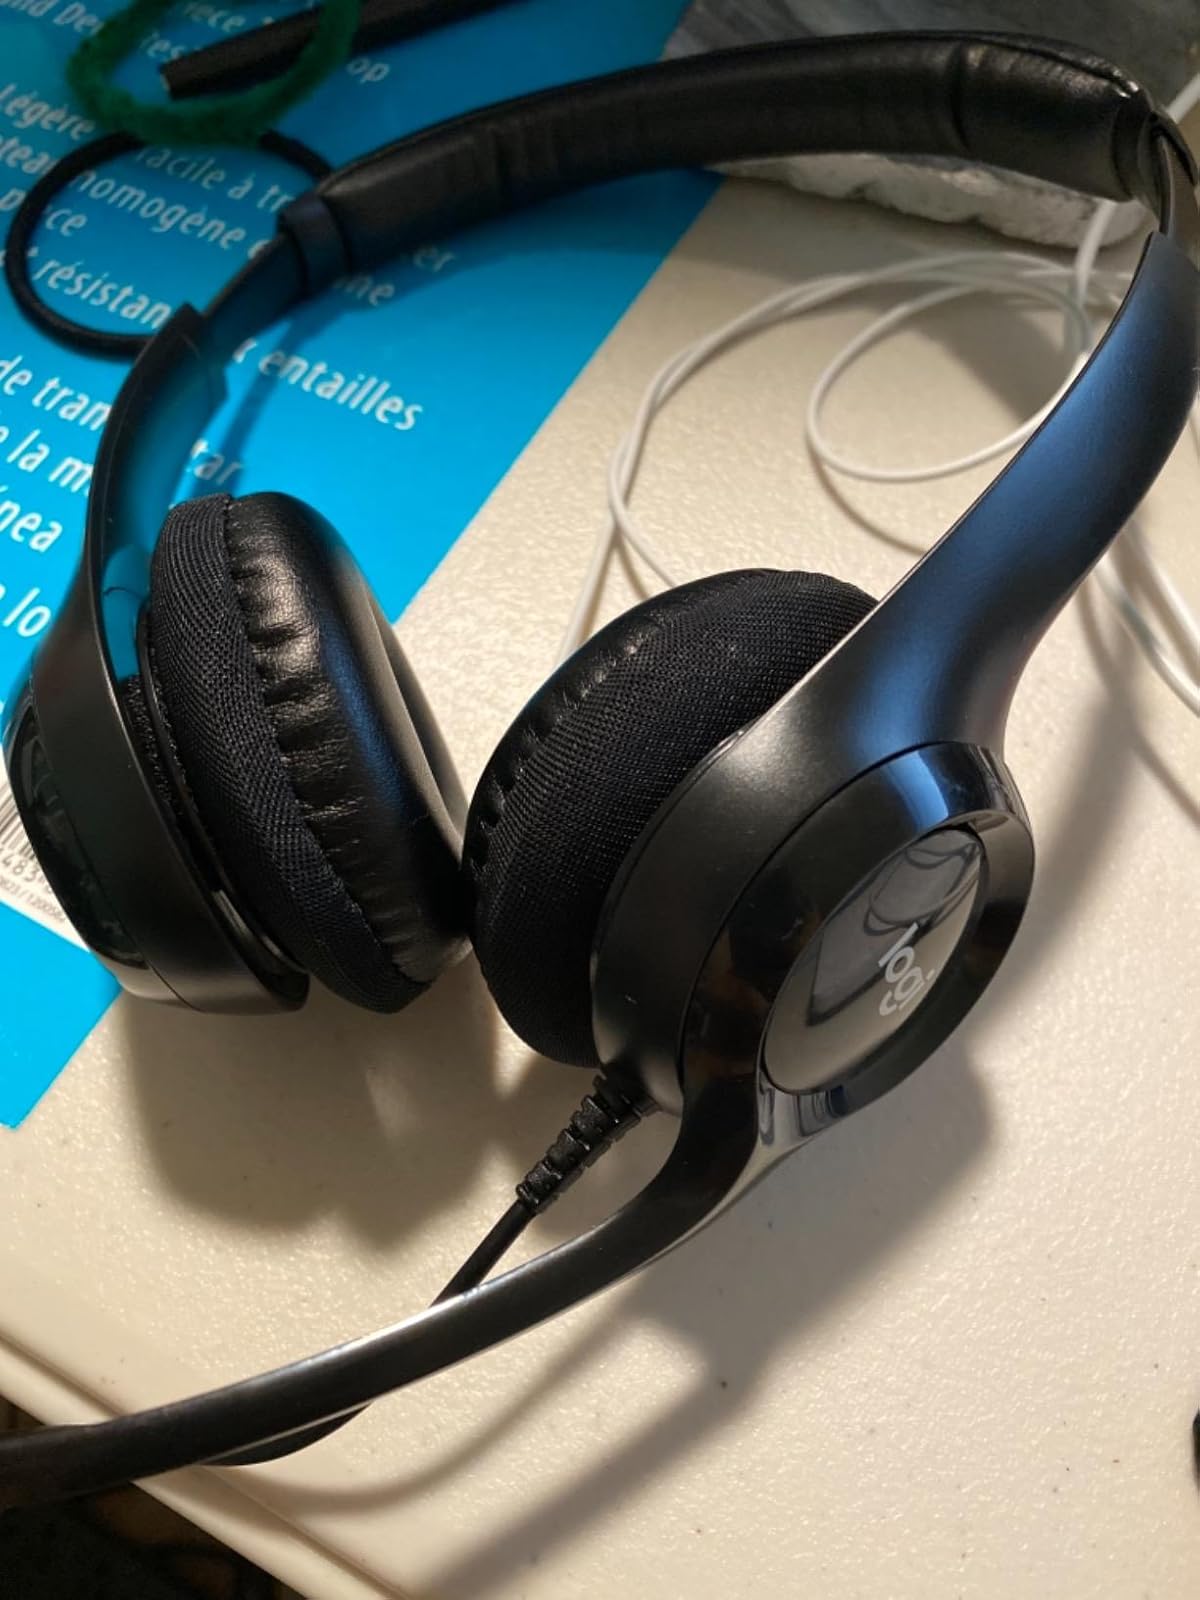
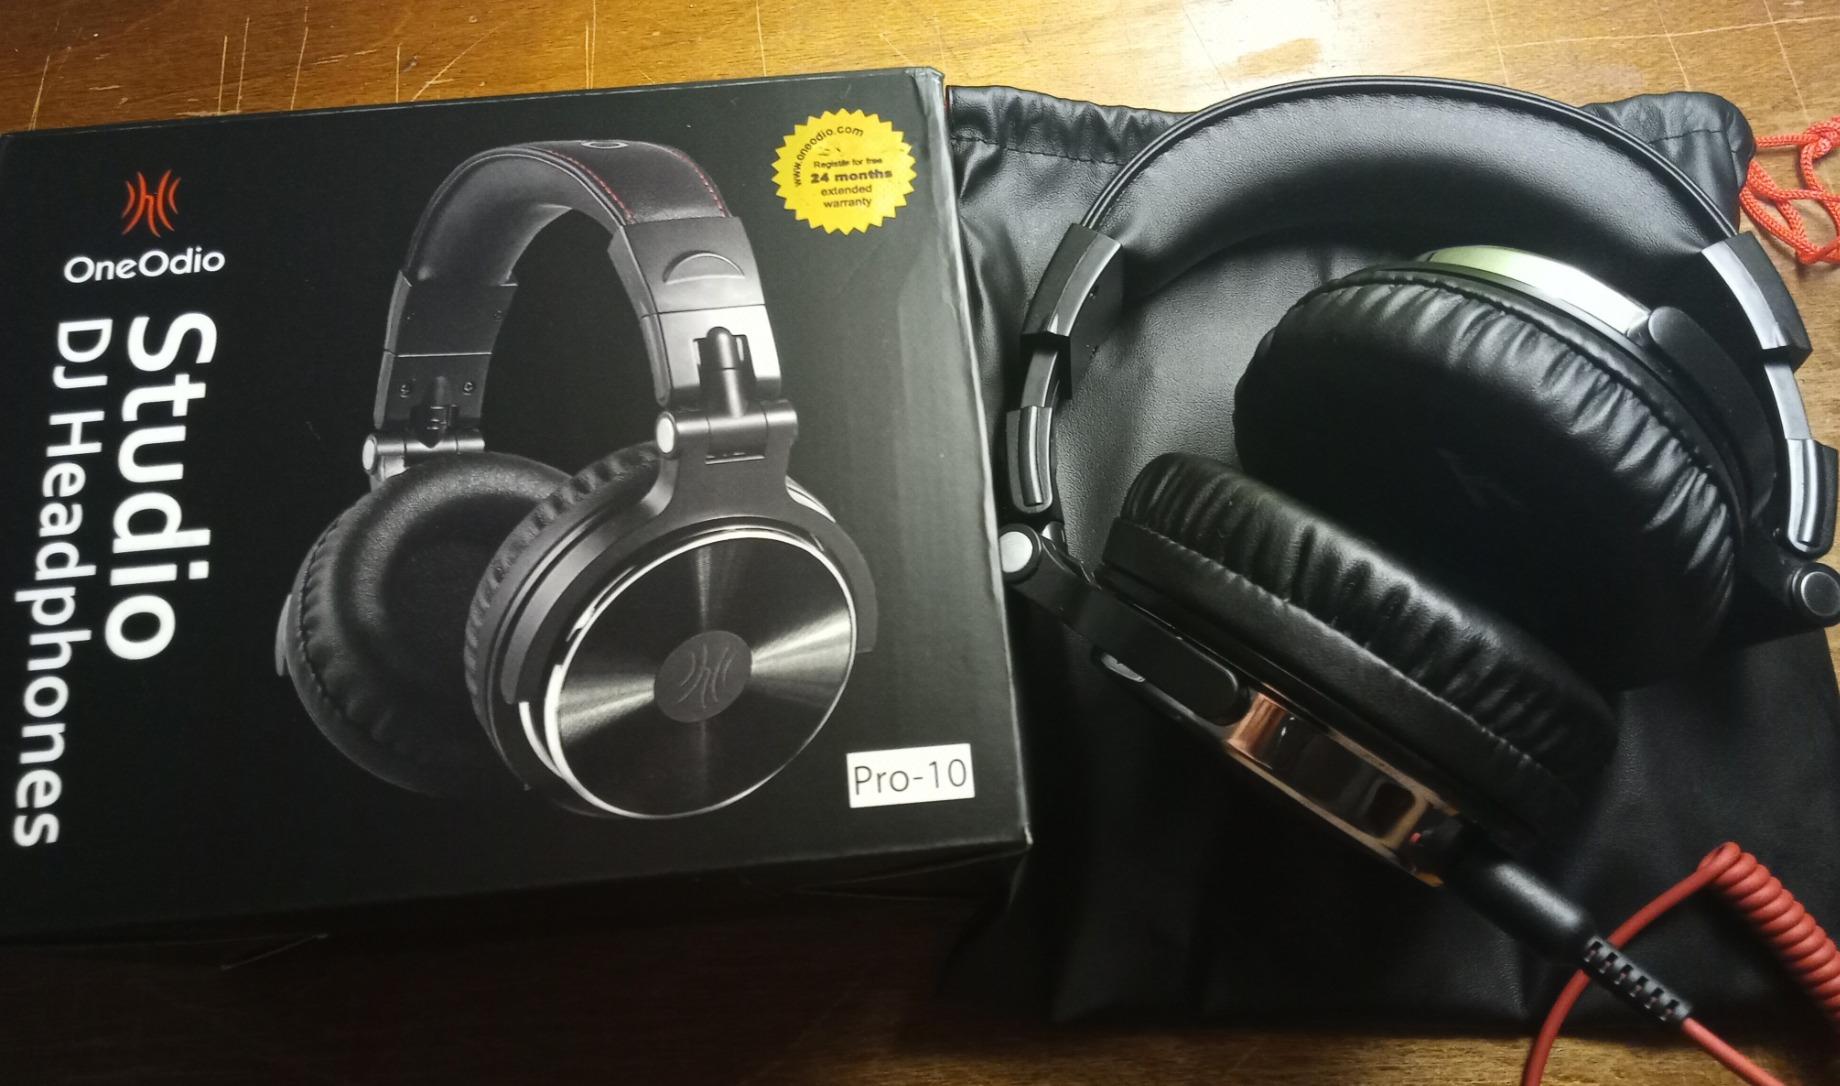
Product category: headphones
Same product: no